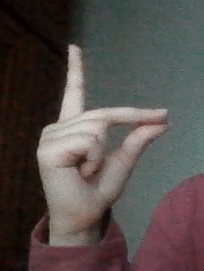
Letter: ta